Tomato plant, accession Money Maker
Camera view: horizontal (90 deg, fisheye); turntable rotation: 0 degrees
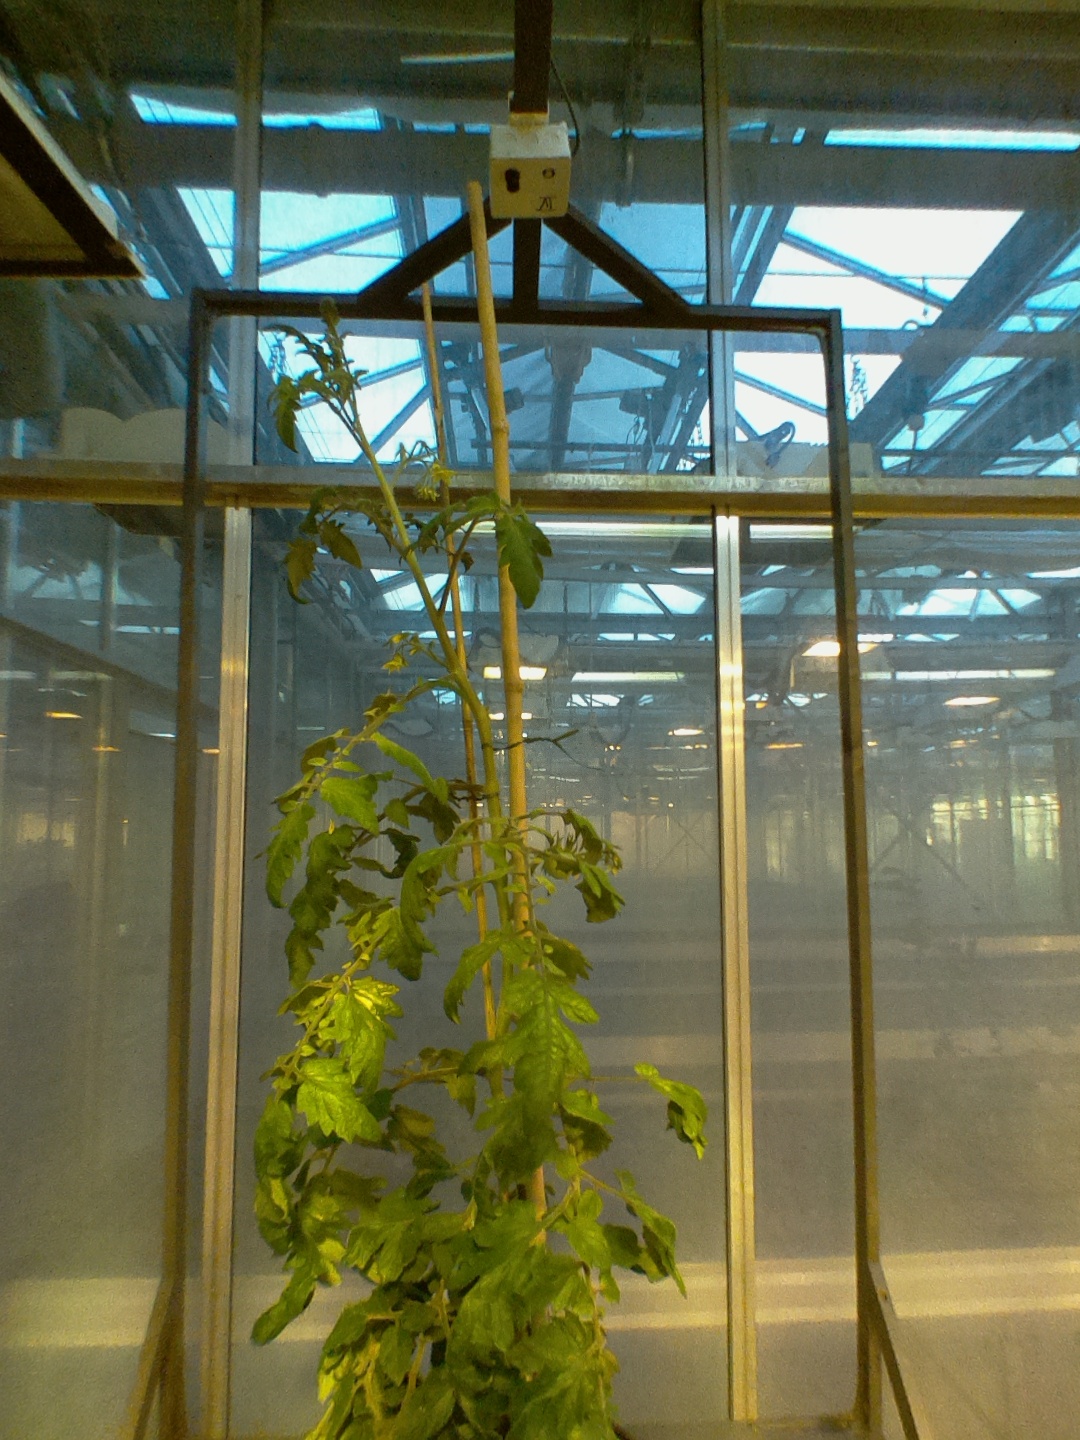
BBCH growth stage 73: 30%-40% of final fruit size